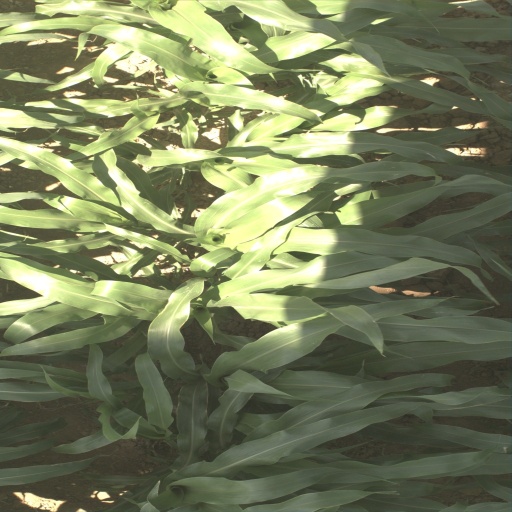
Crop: sorghum